Havana Biennial

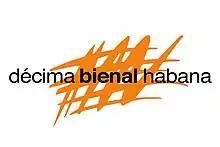

It was held from March 27 to April 30, 2009, within the framework of the 25th anniversary of the event. Experts from the Wifredo Lam Contemporary Art Center reviewed more than 400 proposals submitted by artists from 44 nations. For the first time, the organisers decided to include western countries.